Felicity Johnson

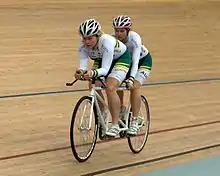
Stephanie Morton and Felicity Johnson riding at the announcement of the 2012 Australian Paralympic cycling team, at which they will be competing.

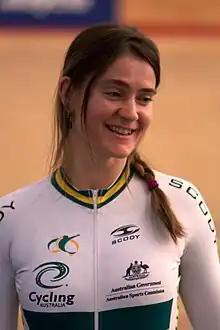
Felicity Johnson

Johnson won a silver medal at the 2008 Beijing Games in the Women's 1 km Time Trial B VI 1–3 event with her pilot Katie Parker. At the 2012 London Paralympics, she won a gold medal in the Women's 1 km Time Trial B with her pilot Stephanie Morton.